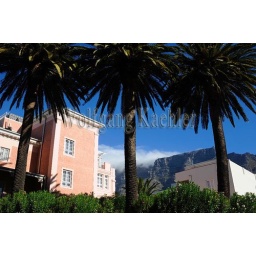
South africa, cape town, mount nelson hotel, table mountain in background